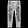
Label: Trouser